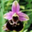
Label: orchid